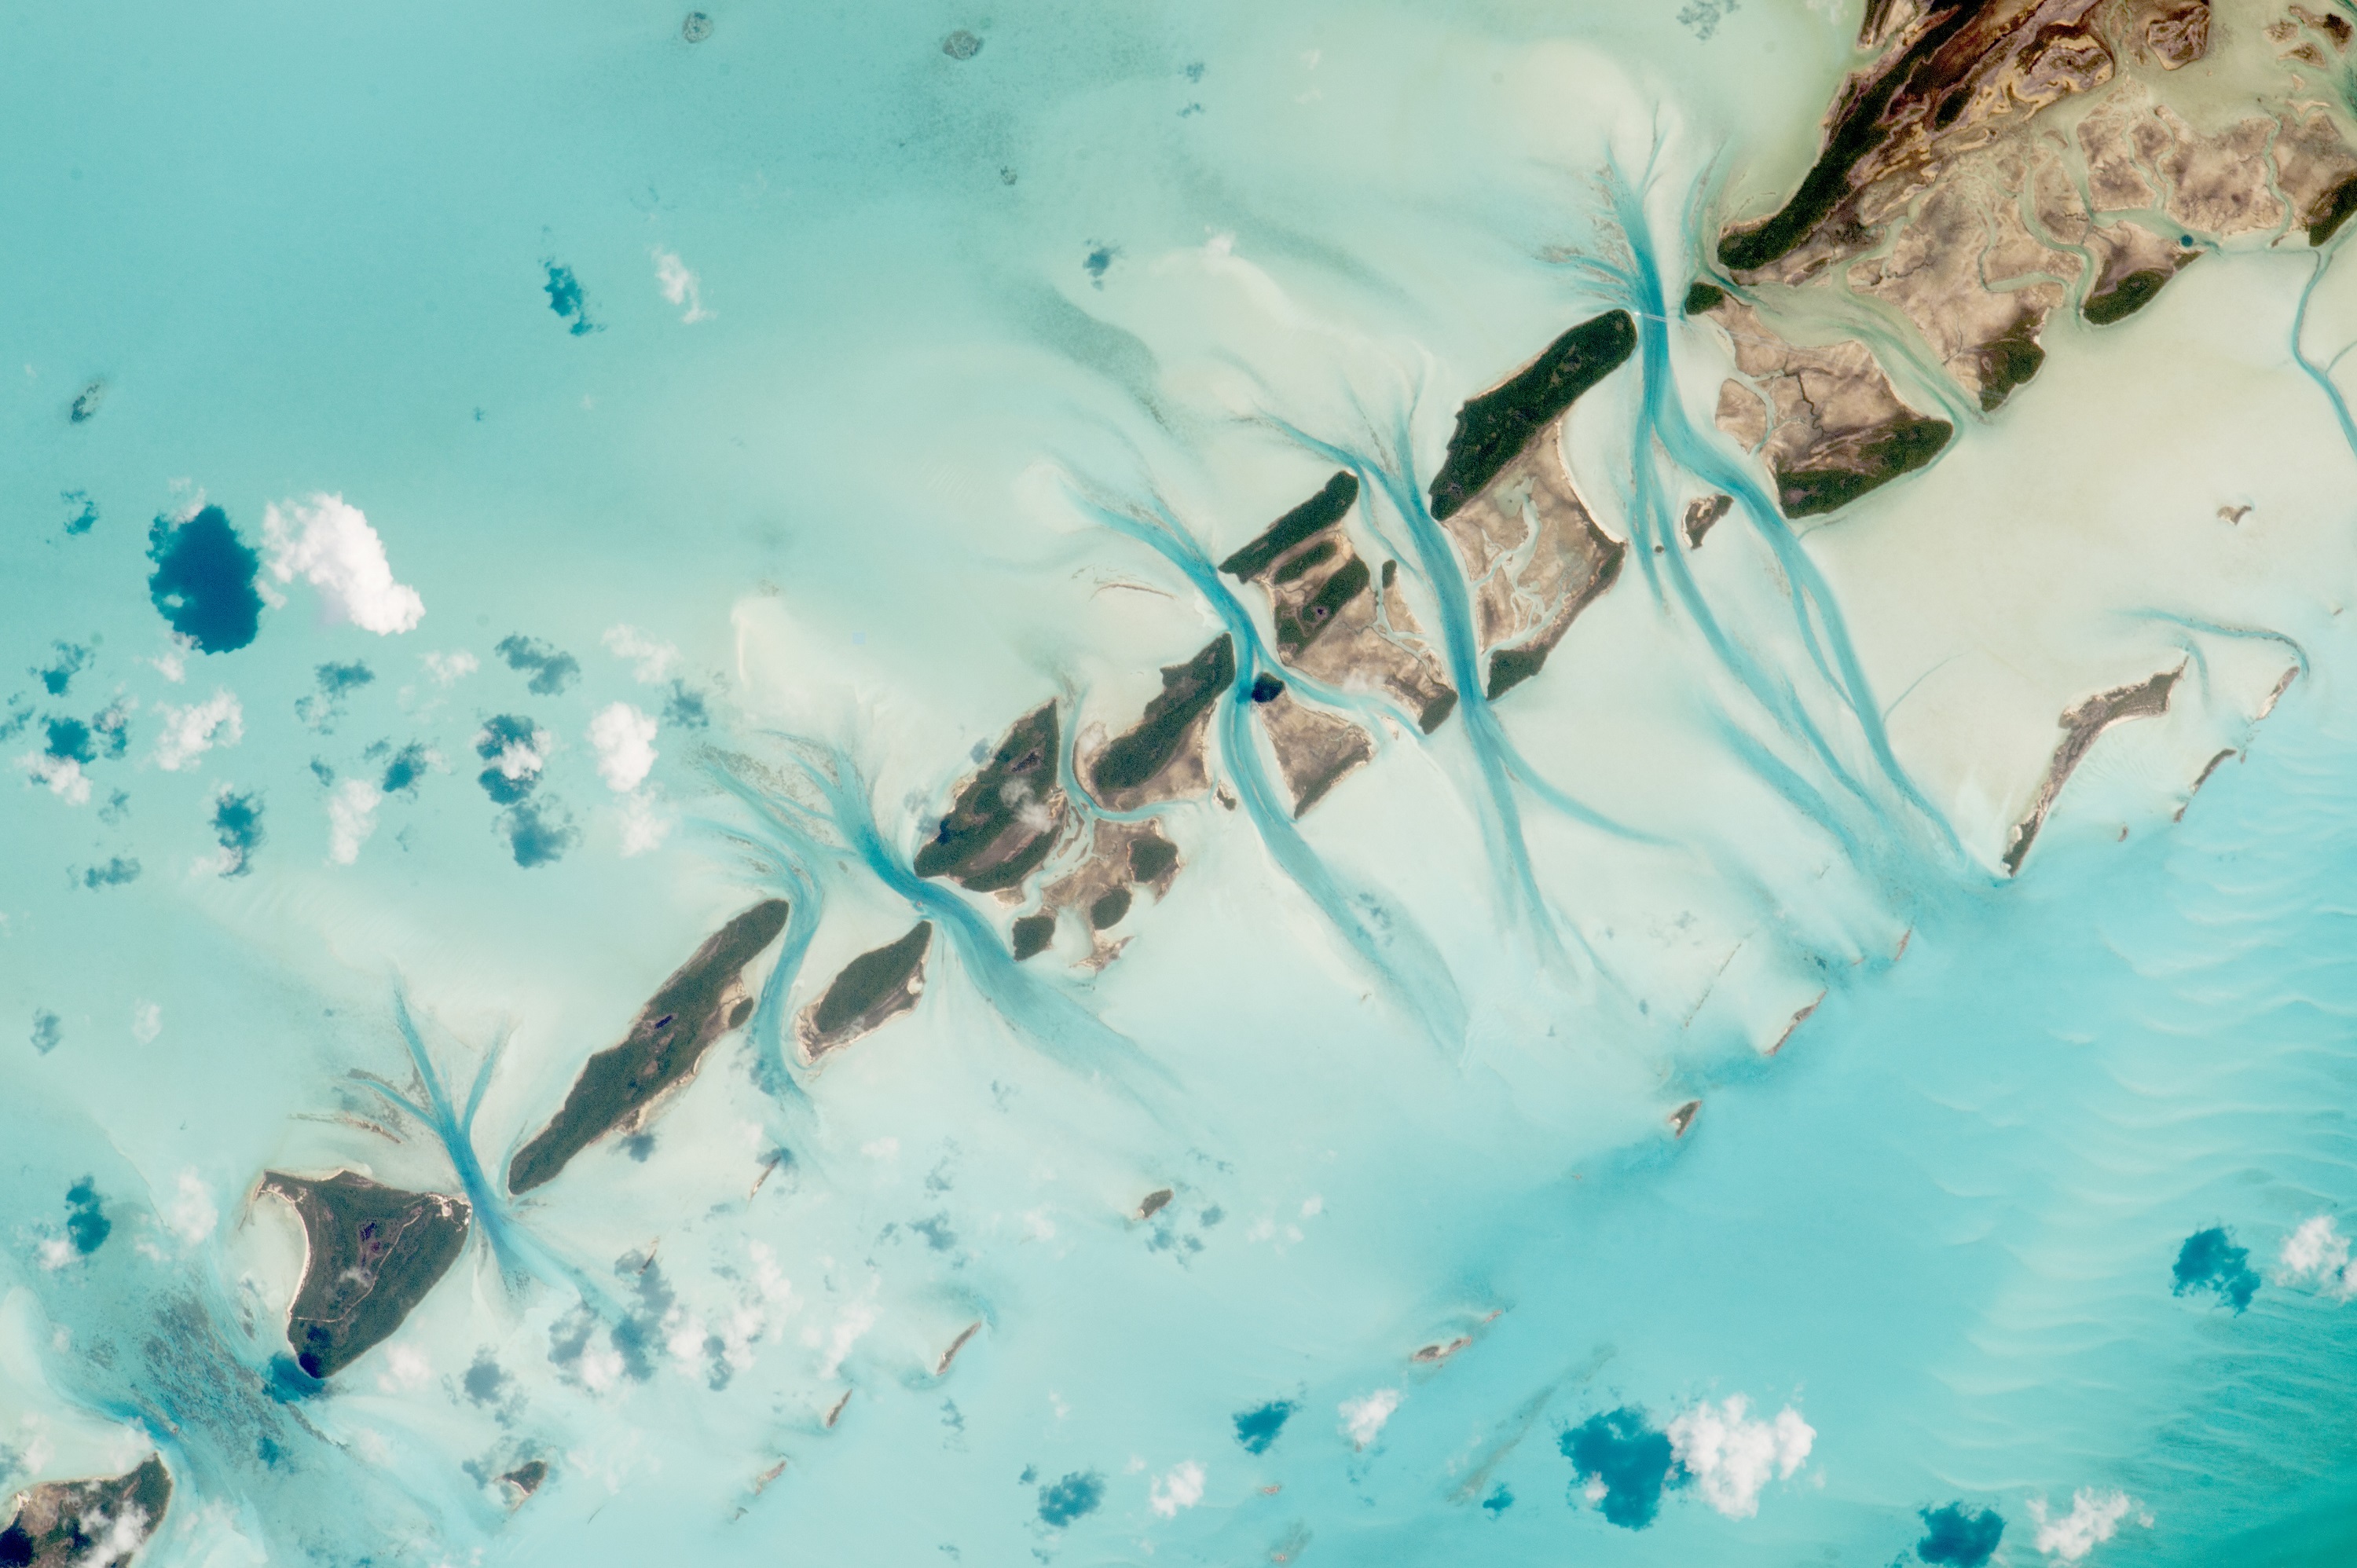
sea, water, ocean, wave, view, underwater, ice, reflection, biology, blue, fish, bahamas, islands, international space station, channels, currents, view from space, great exuma island, tidal flats, iss 44, marine biology